Co-operative Publishing Company Building

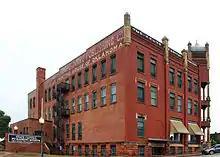
Rear of building, with museum sign

In 1975, the building was acquired by the Oklahoma Historical Society, who had plans to outfit it as a publishing museum. The State Capital Publishing Museum opened in 1983. In the 1990s and again in the 2000s, budget cuts led to the trimming of staff and programs at the museum, and unexpected building-maintenance problems in 2012 led to a decision to close the museum indefinitely. As of 2016, the museum has remained closed since 2012.